Raqqa Internal Security Forces

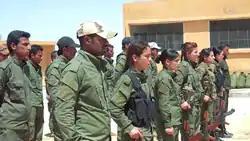
Members of the unit in Ayn Issa.

On 17 May 2017, the Raqqa Internal Security Forces (RISF) were established as new police unit, with the first training course being set up in Ayn Issa. The first 50 recruits were all Arab men and women, some of them former members of the Asayish, and trained by U.S. and Jordanian instructors "on how to conduct patrols, diffuse disputes, deal with car bombs and suicide bombers, and how to man a checkpoint". After the graduation of this first batch of police officers, the unit was gradually expanded, also recruiting Kurds; the long-term goal for the unit is to have at least 3,000 members in order to enforce law and order in Raqqa and restore stability.